Charin Nantanakorn

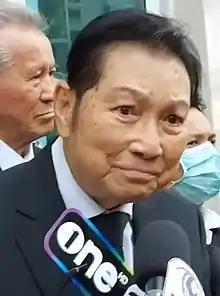
Nantanakorn in 2020

Charin Nanthanakorn (formerly Charin Ngam-muang) (1 February 1933 – 20 August 2024) was a Thai artist, singer, actor, film director, and producer. He was recognized by the National Cultural Commission as a National Artist Performing Arts in 1998 (International Thai Songs - Sing). His second marriage was with Petchara Chaowarat, a former actor in Thailand and a National Artist Performing Arts, nicknamed "Heroine Eyes Honey Drops".